Zhu Jiabao

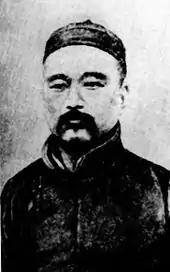
Zhu Jiabao

Zhu Jiabao (1860 – September 5, 1923) was a Chinese monarchist politician who supported the creation of the Empire of China and the 1917 Manchu Restoration of Zhang Xun. He was born in Ningzhou Town, Huaning County, Yunnan. In 1907, he was appointed Governor of Jilin Province and the next year, he became Governor of Anhui Province, a post he held until the Xinhai Revolution.